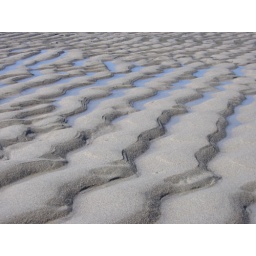
Patterns in the sand as the tide went out at Gwynver beach near Lands end